Charlie's Angels (franchise)

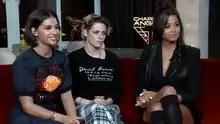
Naomi Scott, Kristen Stewart and Ella Balinska, the third generation of Angels.

The Townsend agency has expanded internationally with multiple teams of Angels guided by multiple Bosleys, a rank named after John. The European division of the agency is informed that Elena Houghlin, an engineer, wants to expose her superiors for covering up a discovery about how an energy conservation device that she helped invent, named Calisto, has the potential to trigger fatal seizures when used. A new team of Angels are called into action to protect the world from Calisto.